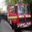
Label: truck